Paul Martyn Lincoln

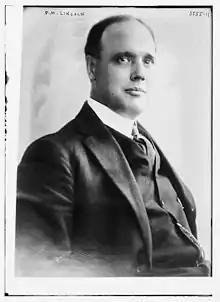
Paul Martyn Lincoln circa 1915

Paul Martyn Lincoln (January 1, 1870 - December 20, 1944) was president of the American Institute of Electrical Engineers from 1914 to 1915. He invented the synchroscope.